COVID-19

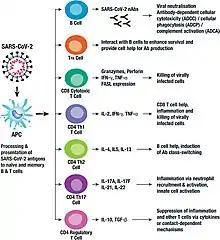
Key components of the adaptive immune response to SARS-CoV-2

The SARS-CoV-2 virus can infect a wide range of cells and systems of the body. COVID‑19 is most known for affecting the upper respiratory tract (sinuses, nose, and throat) and the lower respiratory tract (windpipe and lungs). The lungs are the organs most affected by COVID‑19 because the virus accesses host cells via the receptor for the enzyme angiotensin-converting enzyme 2 (ACE2), which is most abundant on the surface of type II alveolar cells of the lungs. The virus uses a special surface glycoprotein called a "spike" to connect to the ACE2 receptor and enter the host cell.